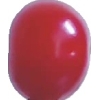
Label: cherry_sour